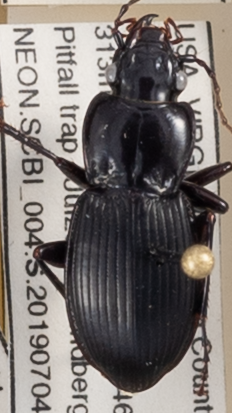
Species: Cyclotrachelus sigillatus
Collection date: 2019-07-04
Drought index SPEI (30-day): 0.17
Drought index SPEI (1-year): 2.09
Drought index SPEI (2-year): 2.09